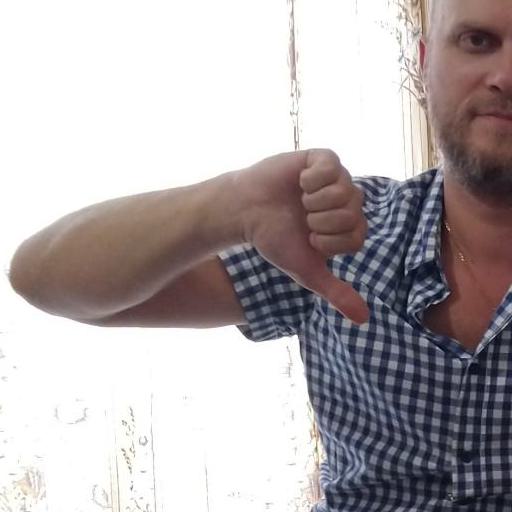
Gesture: dislike